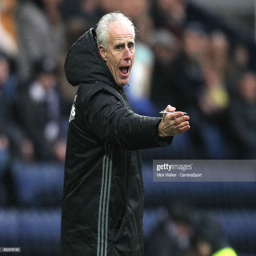
football player during the match .